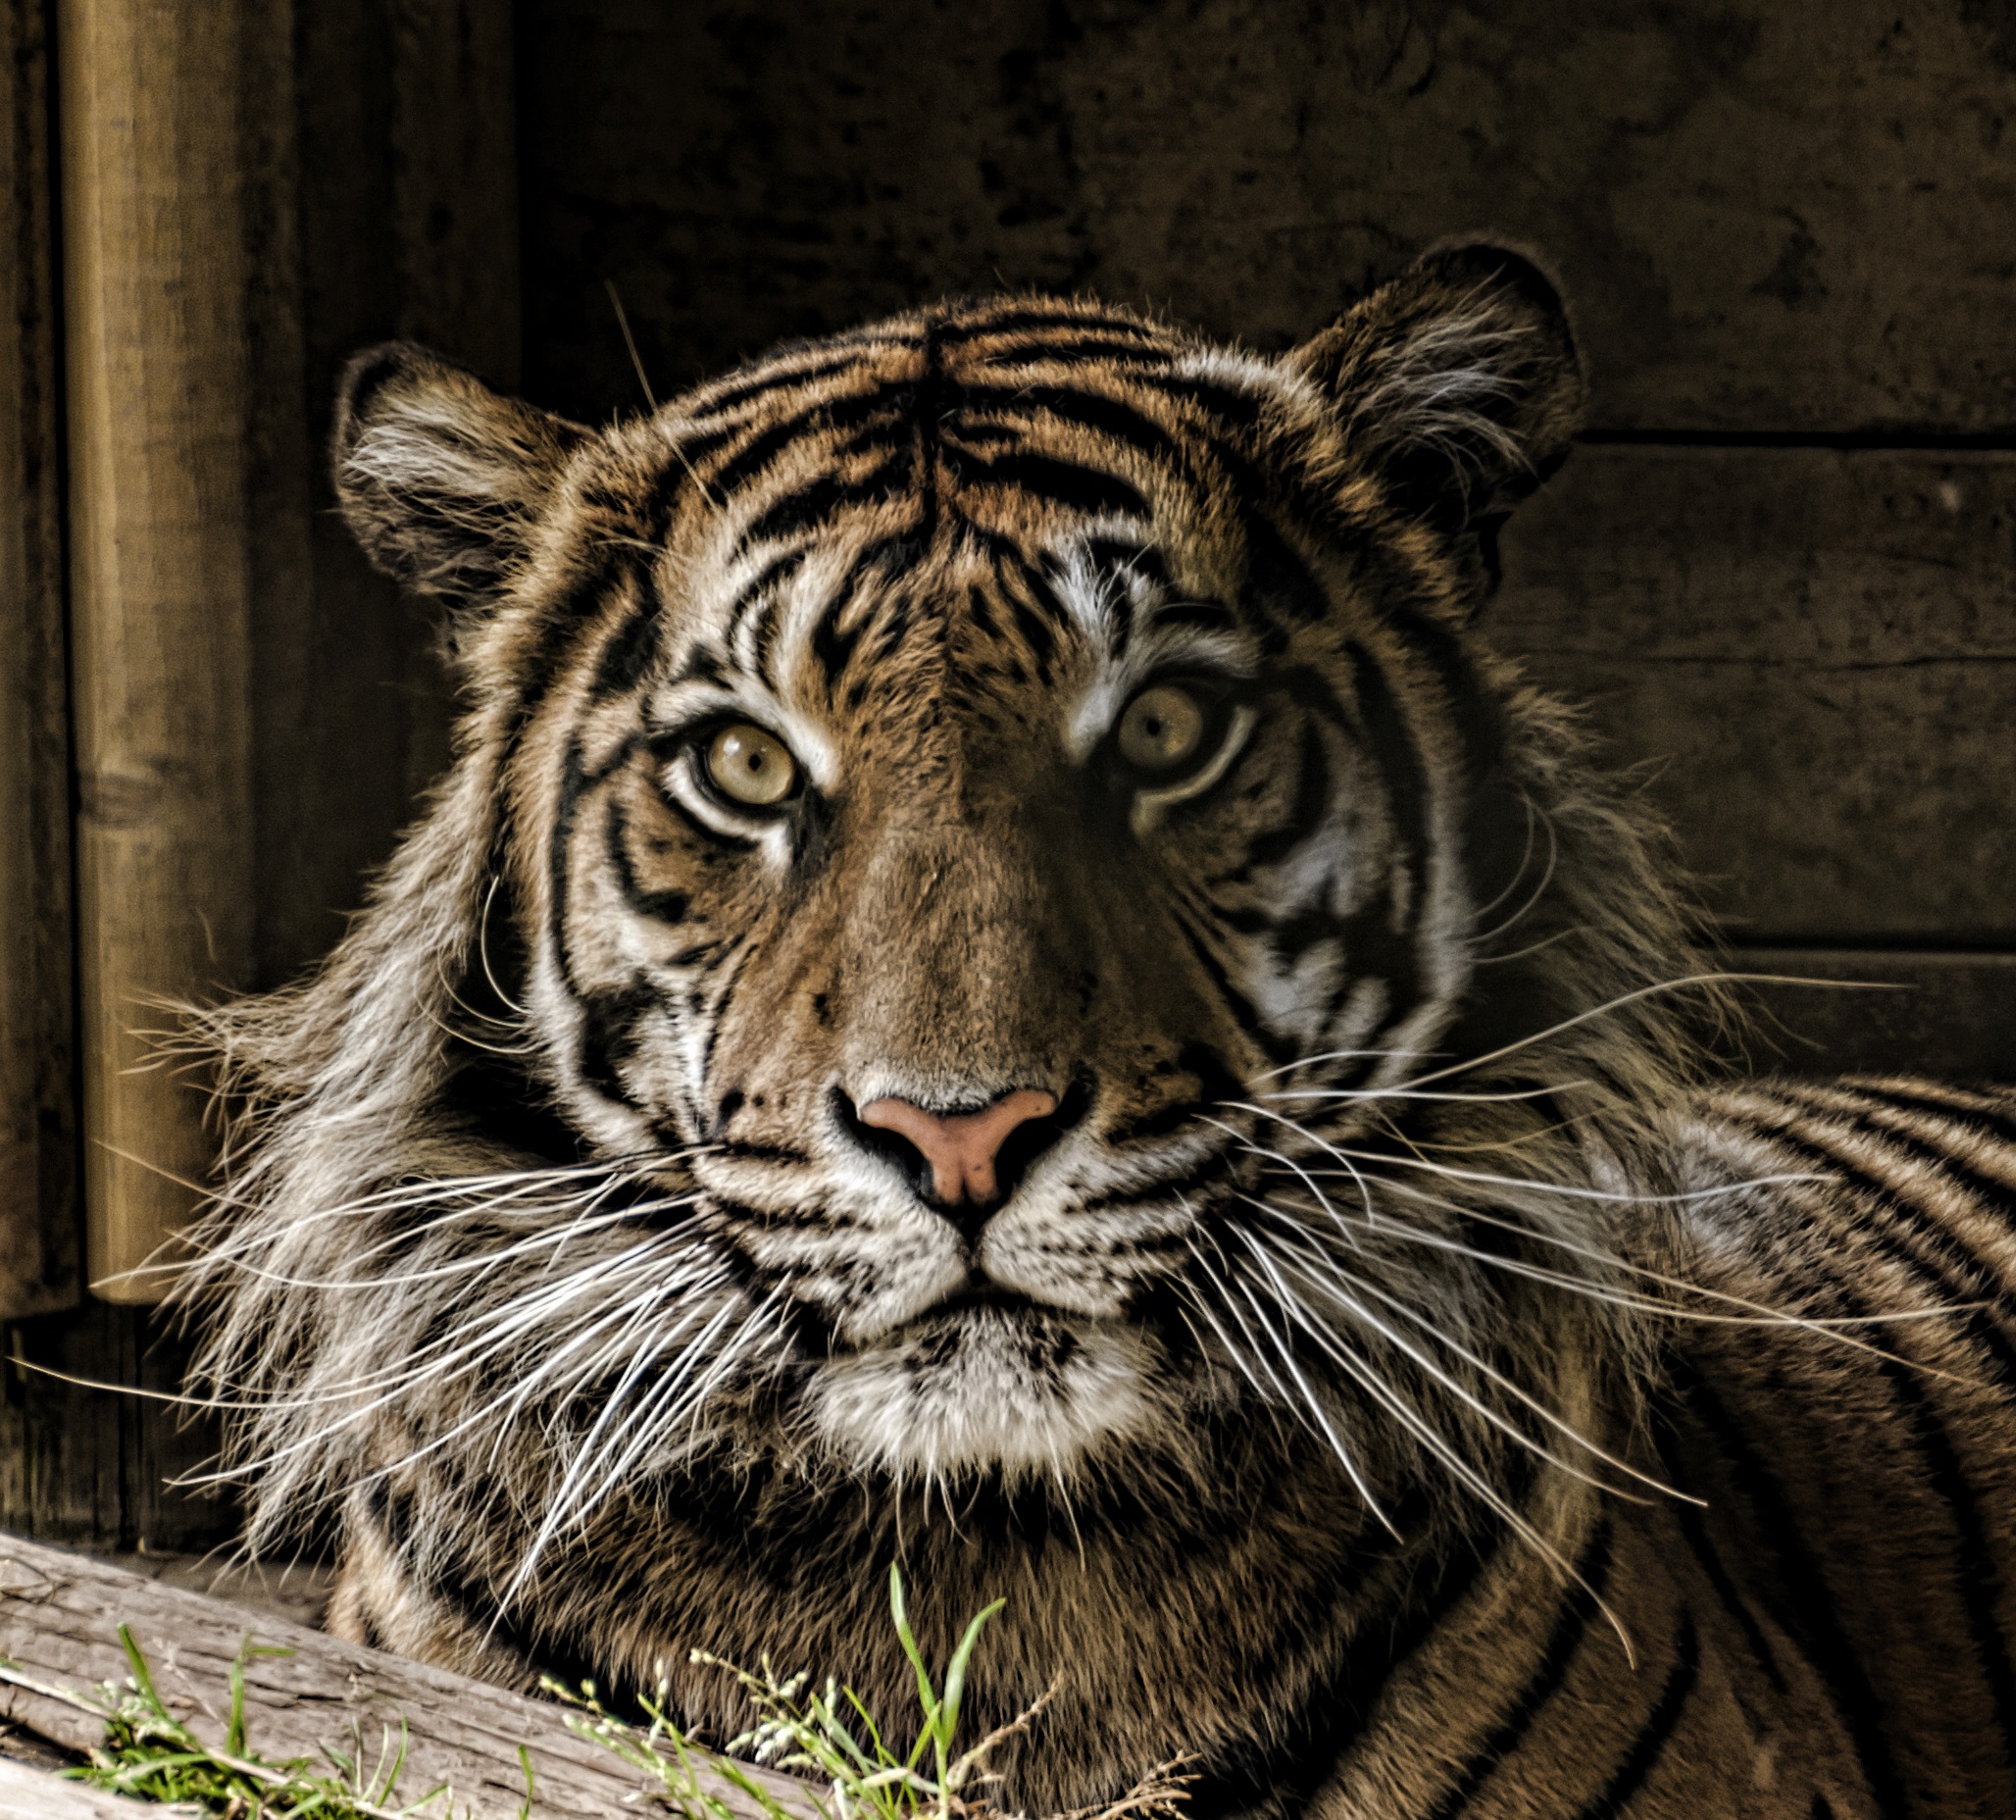
black and white, wildlife, zoo, cat, mammal, monochrome, fauna, whiskers, tiger, eye, vertebrate, large, big cats, cat like mammal